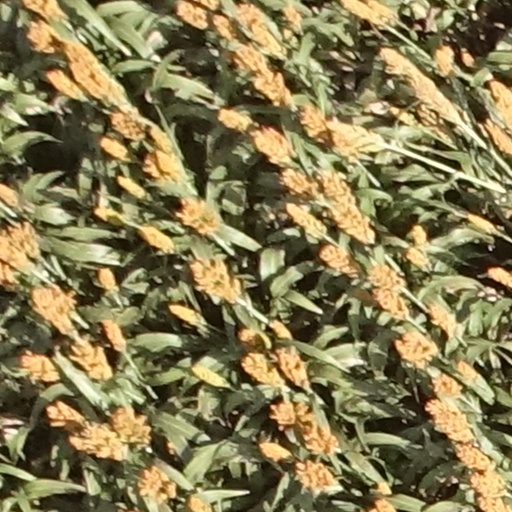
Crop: sorghum